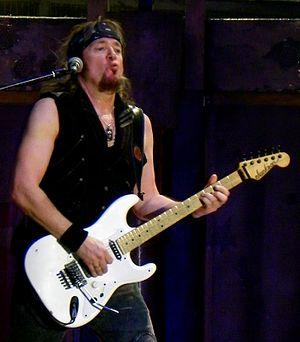
Primal Rock Rebellion est un groupe de heavy metal britannique originaire de Londres, en Angleterre. Le groupe est composé du guitariste Adrian Smith du groupe de heavy metal Iron Maiden ainsi que de Mikee Goodman, qui est l'ancien chanteur du groupe de metal progressif SikTh.